Ramsey Carpenter-Bearse

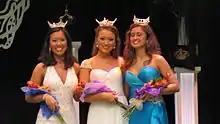
Jenna Day (middle) and Ramsey Carpenter (right) in 2011

Ramsey BethAnn Carpenter-Bearse (née Carpenter, born December 15, 1990) is a registered sex offender, American beauty pageant titleholder, and former teacher. She was named Miss Kentucky 2014 on July 12, 2014, and competed for the title of Miss America 2015, where she won the preliminary talent competition and placed in the Top 12 as a semi-finalist. Her platform issue was multiple sclerosis awareness.